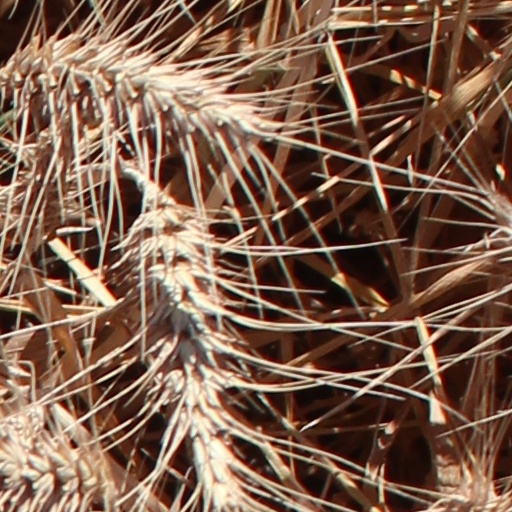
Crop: wheat